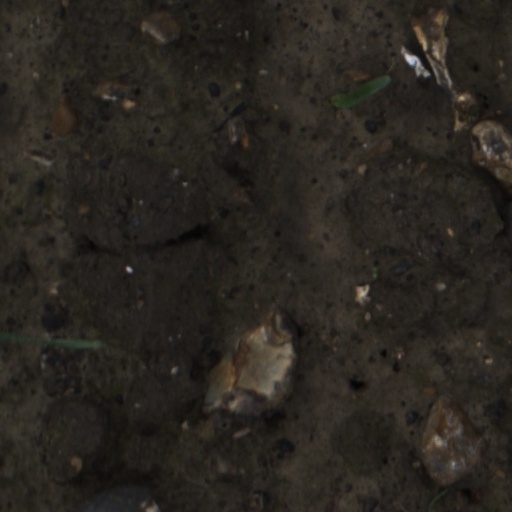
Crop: wheat